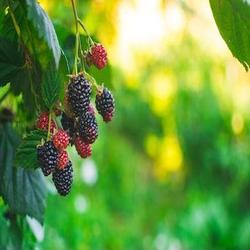
Label: Blackberry